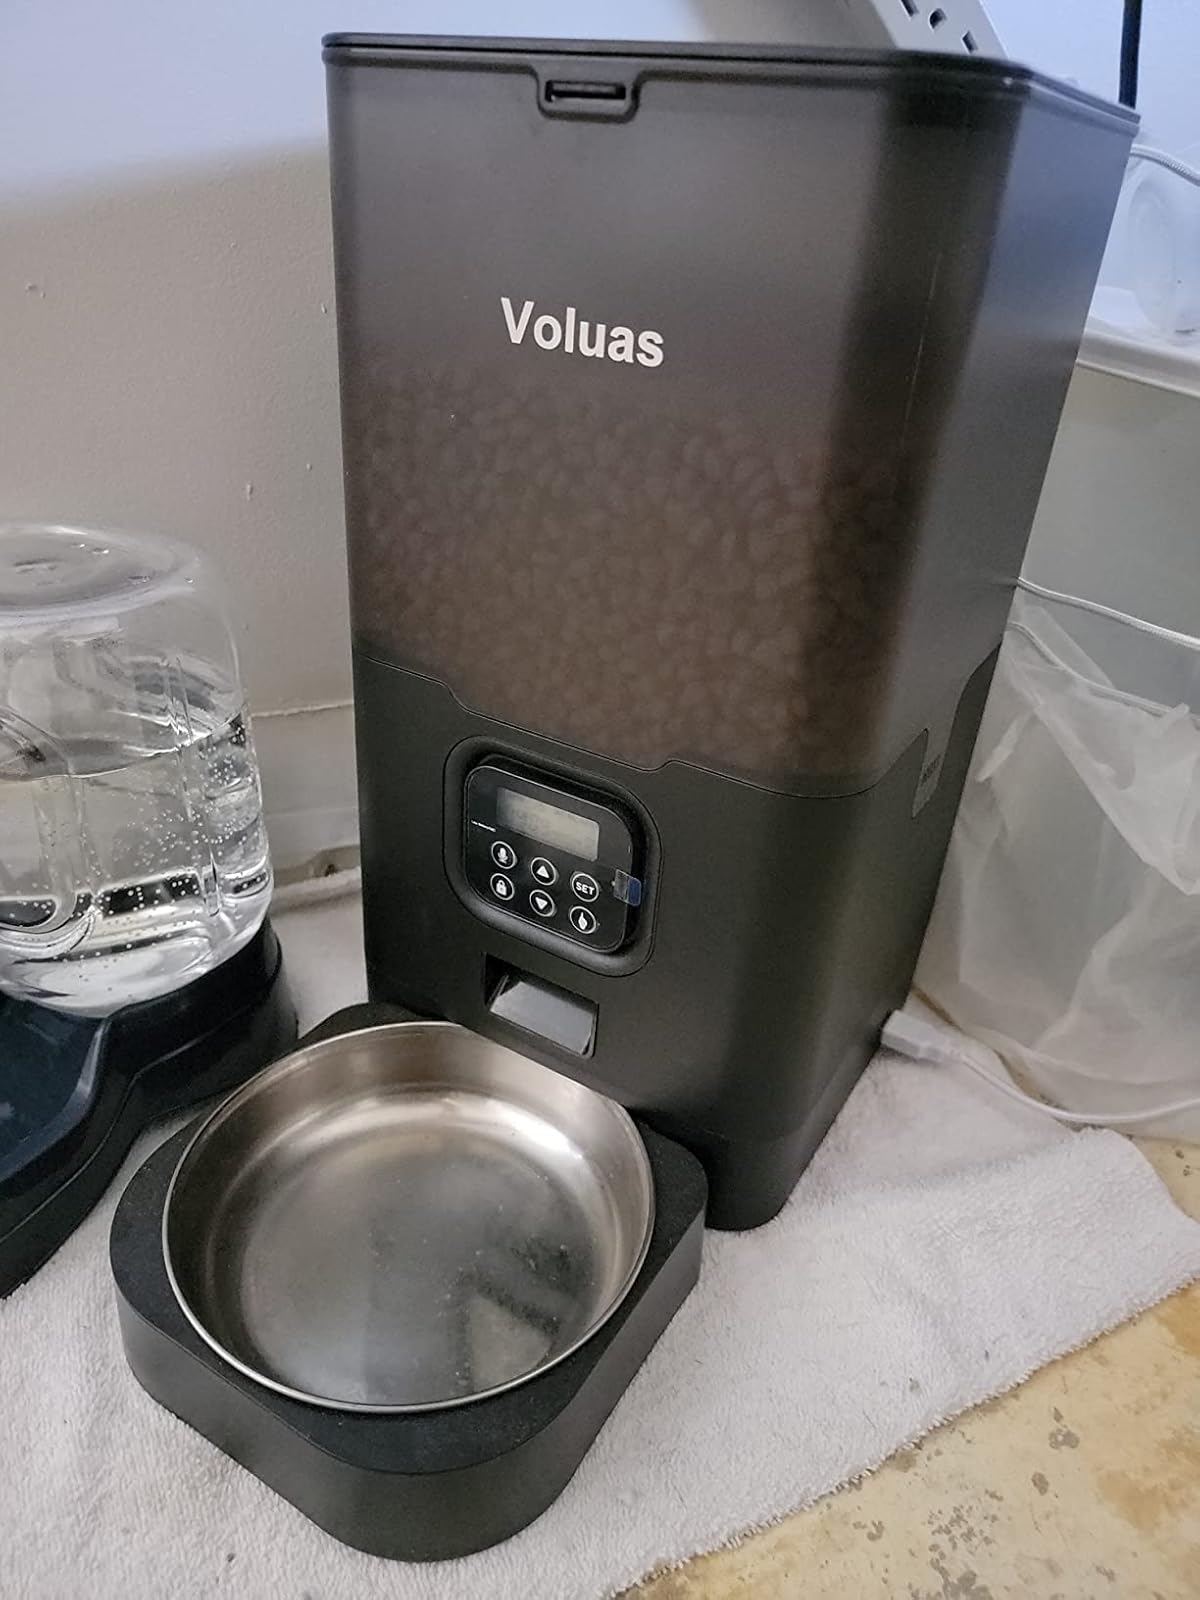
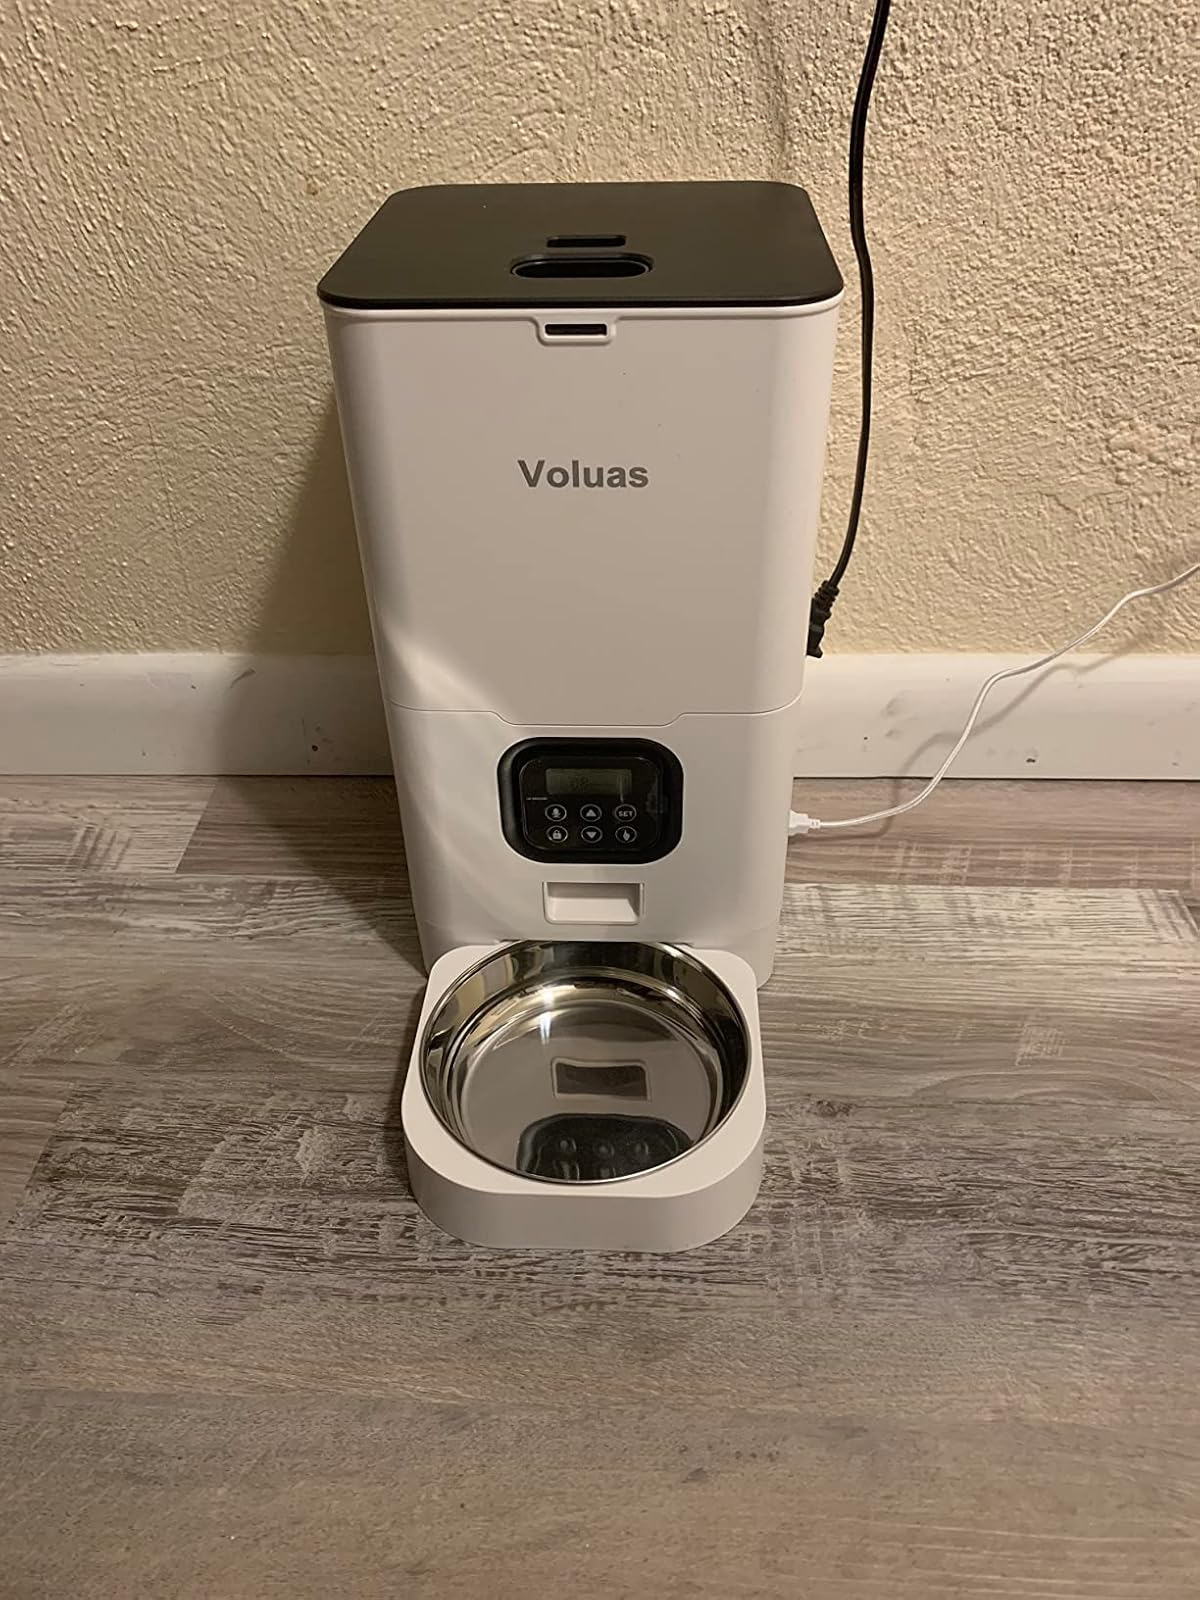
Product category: items_feeder
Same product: no